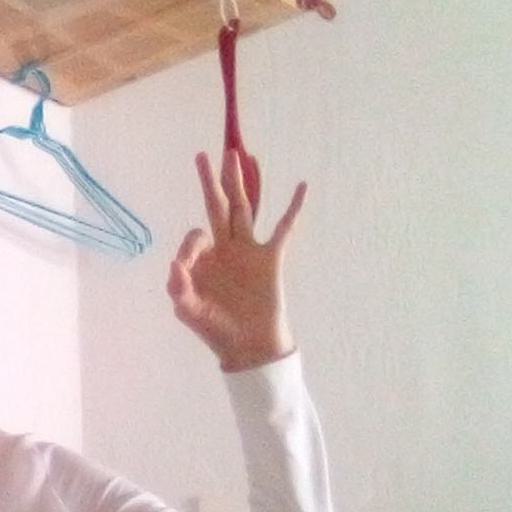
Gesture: ok